Chapel of Virgin Mary of Sorrows, Beroun

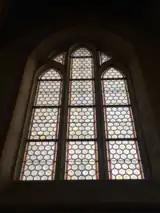
Window in a shape of pointed arch

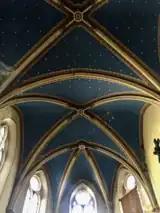

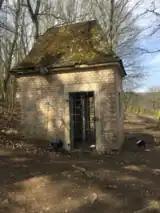
Well situated opposite of the chapel

The chapel interior consists of three parts. The covered entry hall separates the main atrium from the entrance portal. The interior is lit by a single window with a segmented vault and ribbed vaults in the vestibule area. A holy water font (aspersorium) is located at the entrance to the main atrium. A painted ceiling dominates the interior – it is decorated as a night sky (a European rarity). This is further enhanced by the ribbed vaults that add extra depth to the space. The ribs join in a console with a polygonal head, there is no supporting pillar. The keystone at the crossing of the ribs is decorated with floral ornament. The tall broken arch windows are glazed with colourful stained-glass panes.